Manhattan Beach Branch

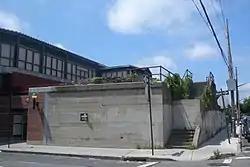
Former Neck Road LIRR station along the east side of the BMT Brighton Line in Homecrest, Brooklyn.

The New York, Bay Ridge and Jamaica Railroad, New York and Manhattan Beach Railroad, and Long Island City and Manhattan Beach Railroad merged on August 27, 1885 to form the New York, Brooklyn and Manhattan Beach Railway. This company was merged into the LIRR on June 19, 1925, and the Glendale and East River Railroad was absorbed in 1928.